Hydraulic conductivity

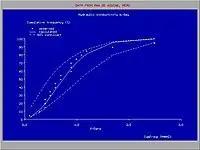
Cumulative frequency distribution (lognormal) of hydraulic conductivity (X-data)

The picture shows a large variation of -values measured with the augerhole method in an area of 100 ha. The ratio between the highest and lowest values is 25. The cumulative frequency distribution is lognormal and was made with the CumFreq program.